Mumpsimus

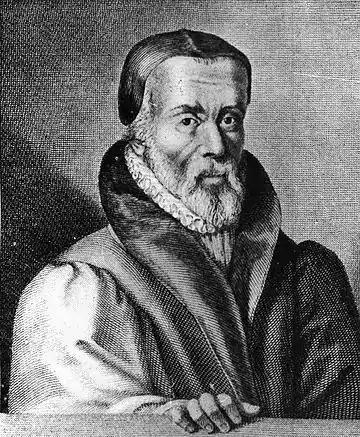
William Tyndale may have been the first to use the word in an English-language book.

"Mumpsimus" soon entered the language as a cant word widely used by 16th-century writers.